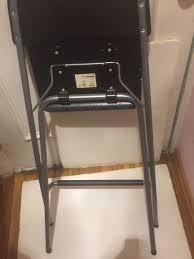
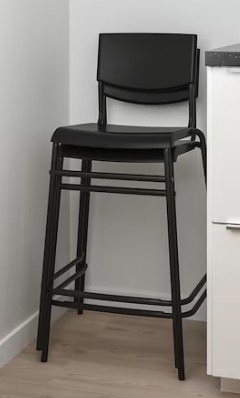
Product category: stool
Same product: no